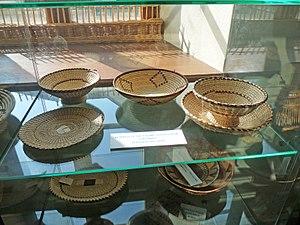
Vanneries africaines (notamment Ovambo) à la Maison de la Vannerie (Fayl-Billot, Haute-Marne)